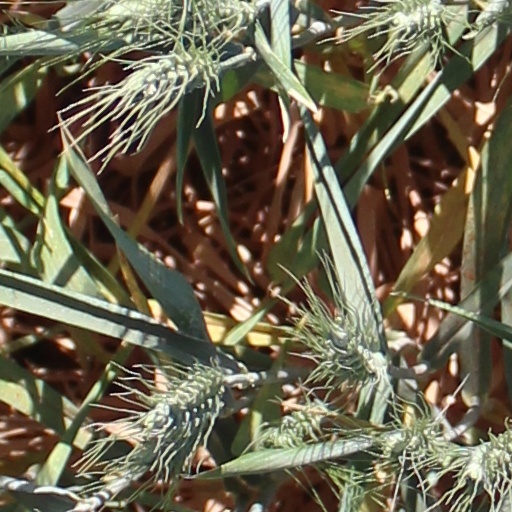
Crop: wheat